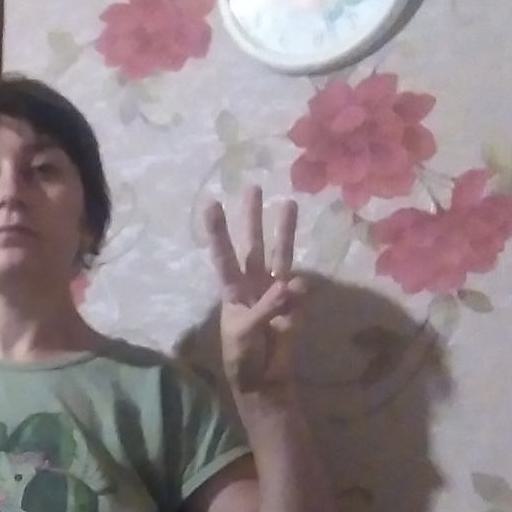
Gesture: three